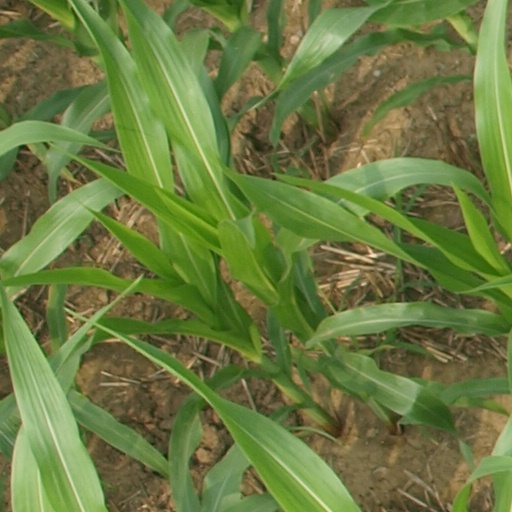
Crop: maize; corn